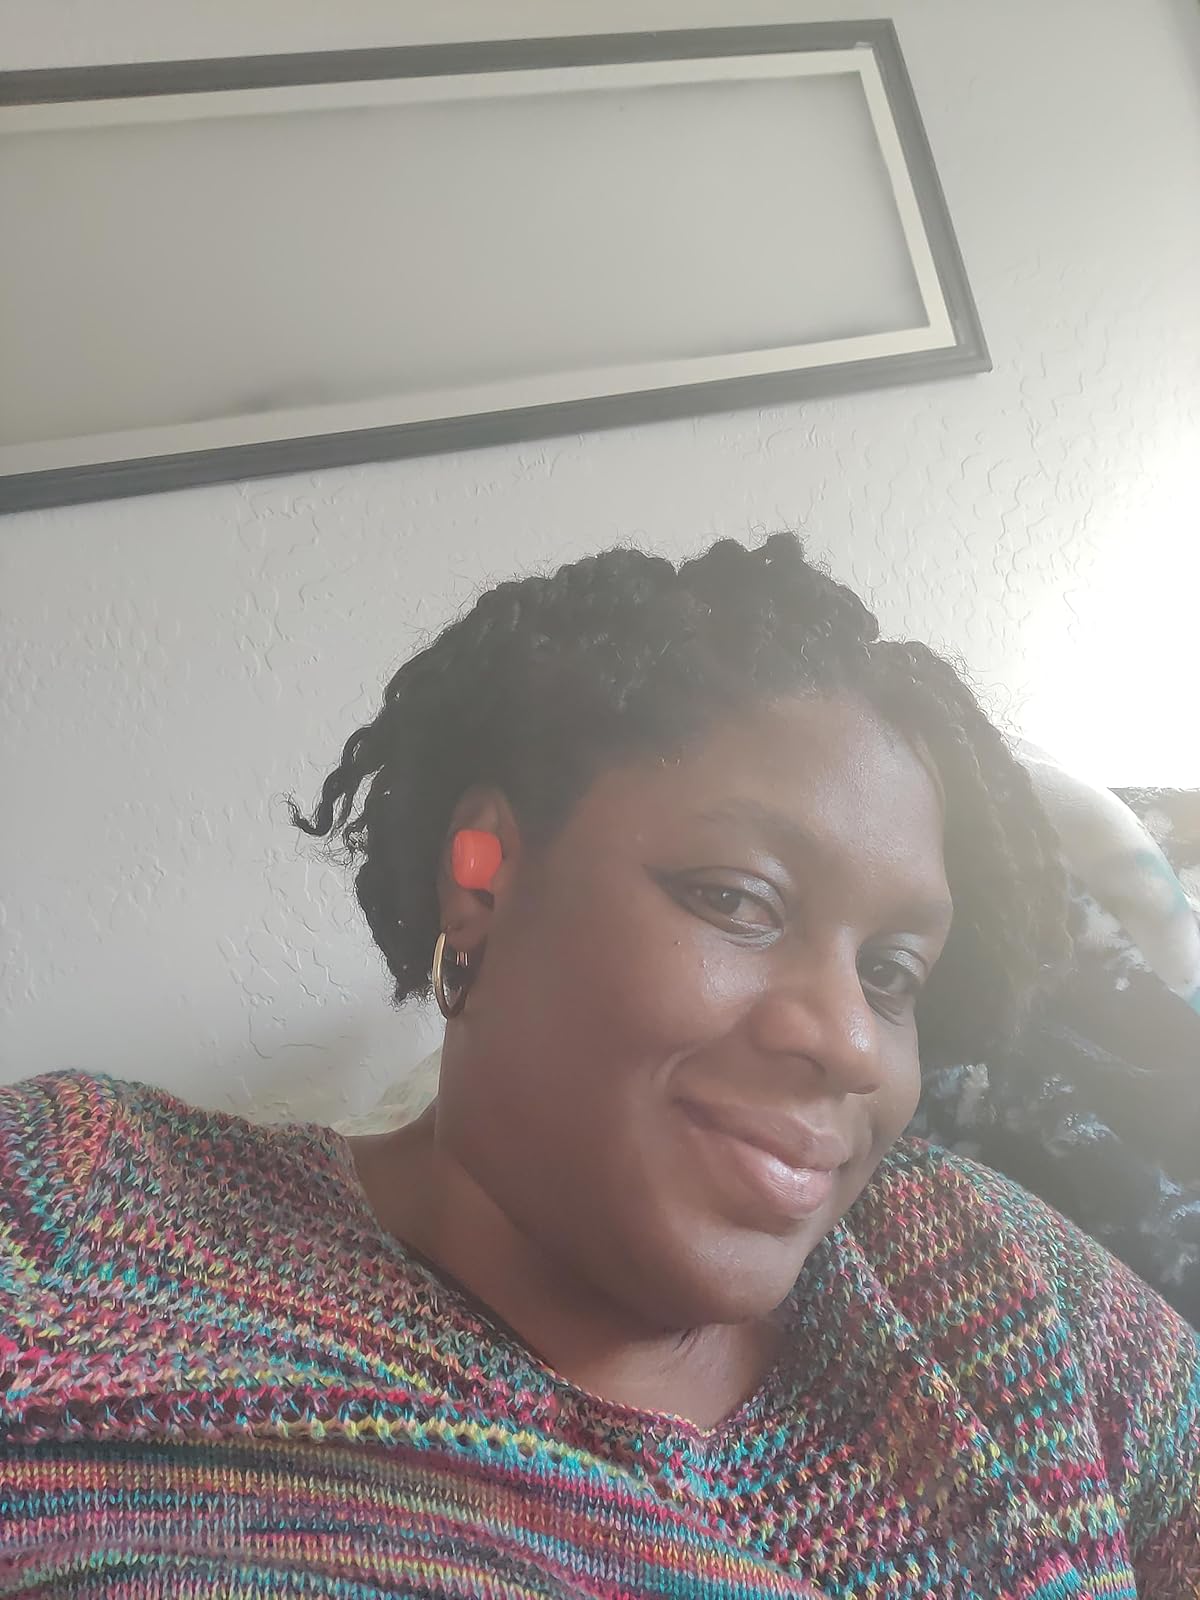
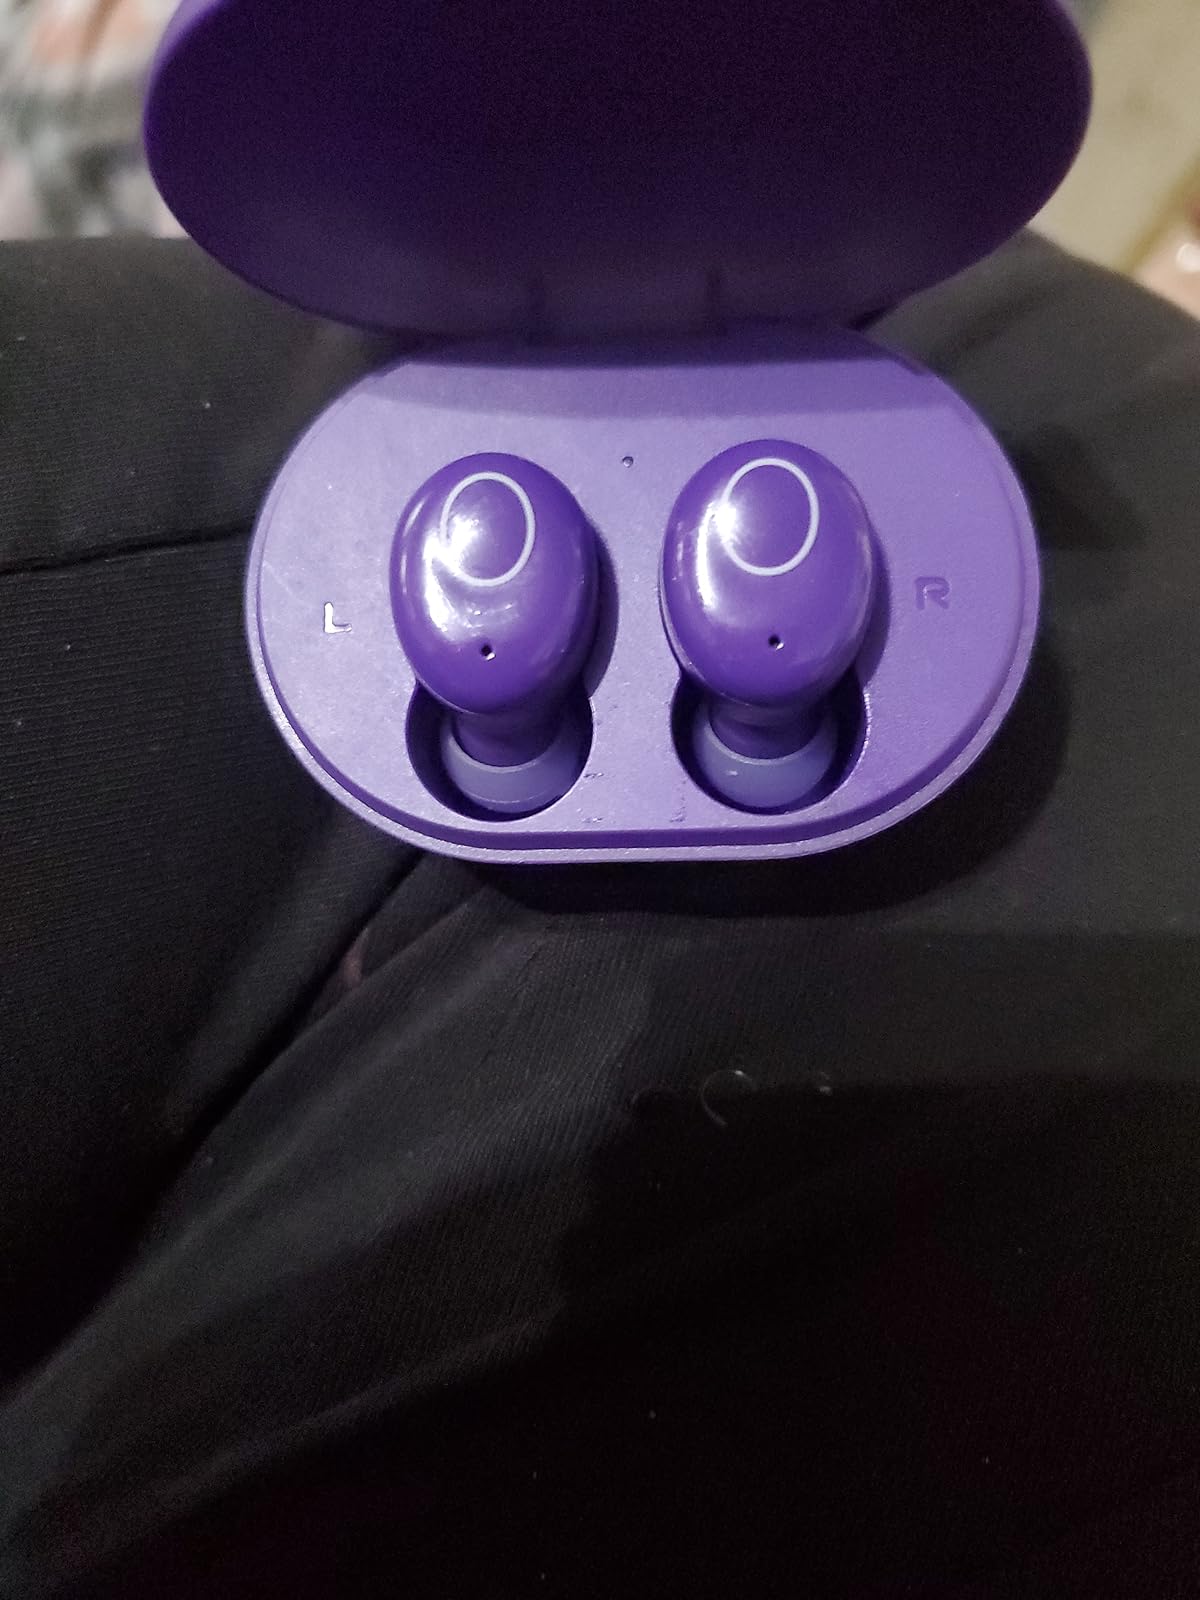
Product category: earbuds
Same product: no